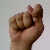
The image shows a hand gesture representing the letter 'T' in Indian Sign Language.